Daniel Hynes

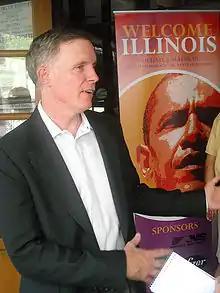
Hynes in 2008

Daniel W. Hynes (born July 20, 1968) is an American politician, formerly serving as the Illinois Comptroller.